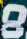
Number: 8